Banff, Aberdeenshire

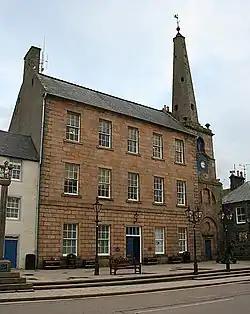
Banff Town House

The modern-day town has a golf course (Duff House Royal), beaches, and was home to the Colleonard Sculpture Park, which was relocated to Aviemore.